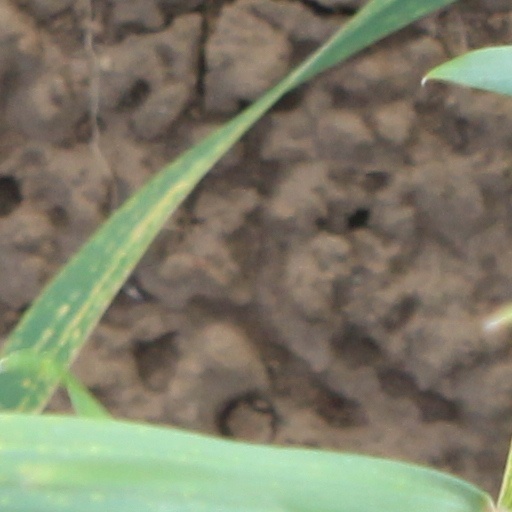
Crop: wheat